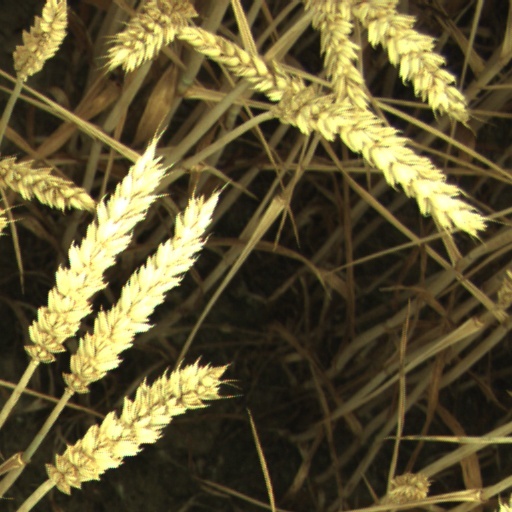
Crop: wheat